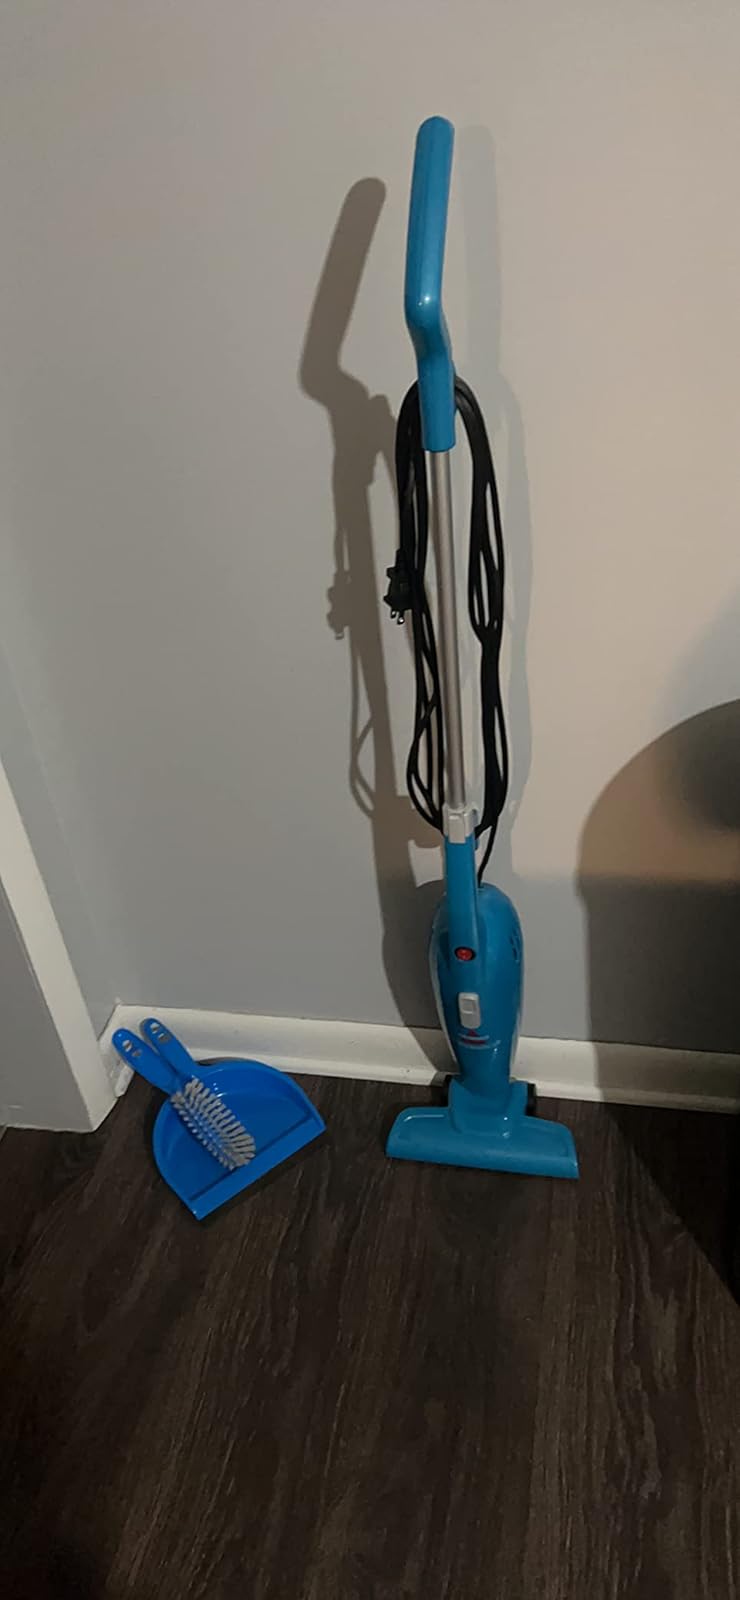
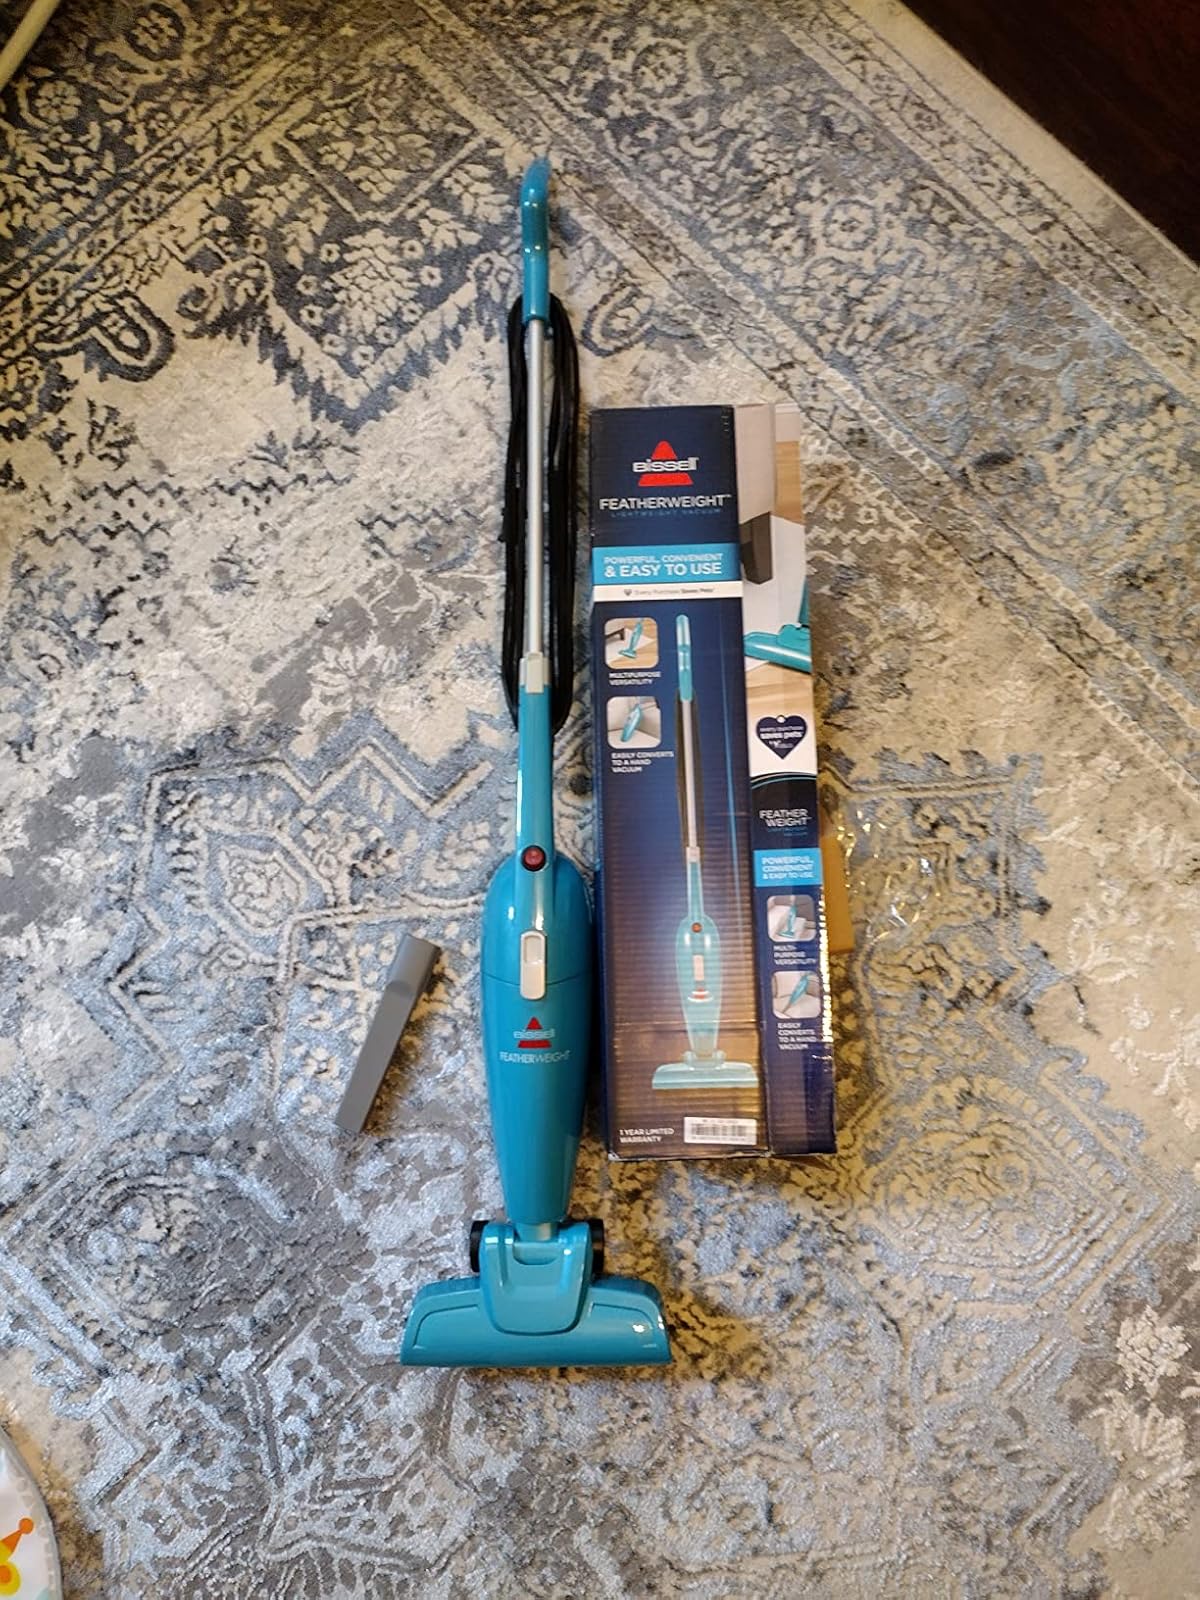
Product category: items_vacuum
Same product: yes